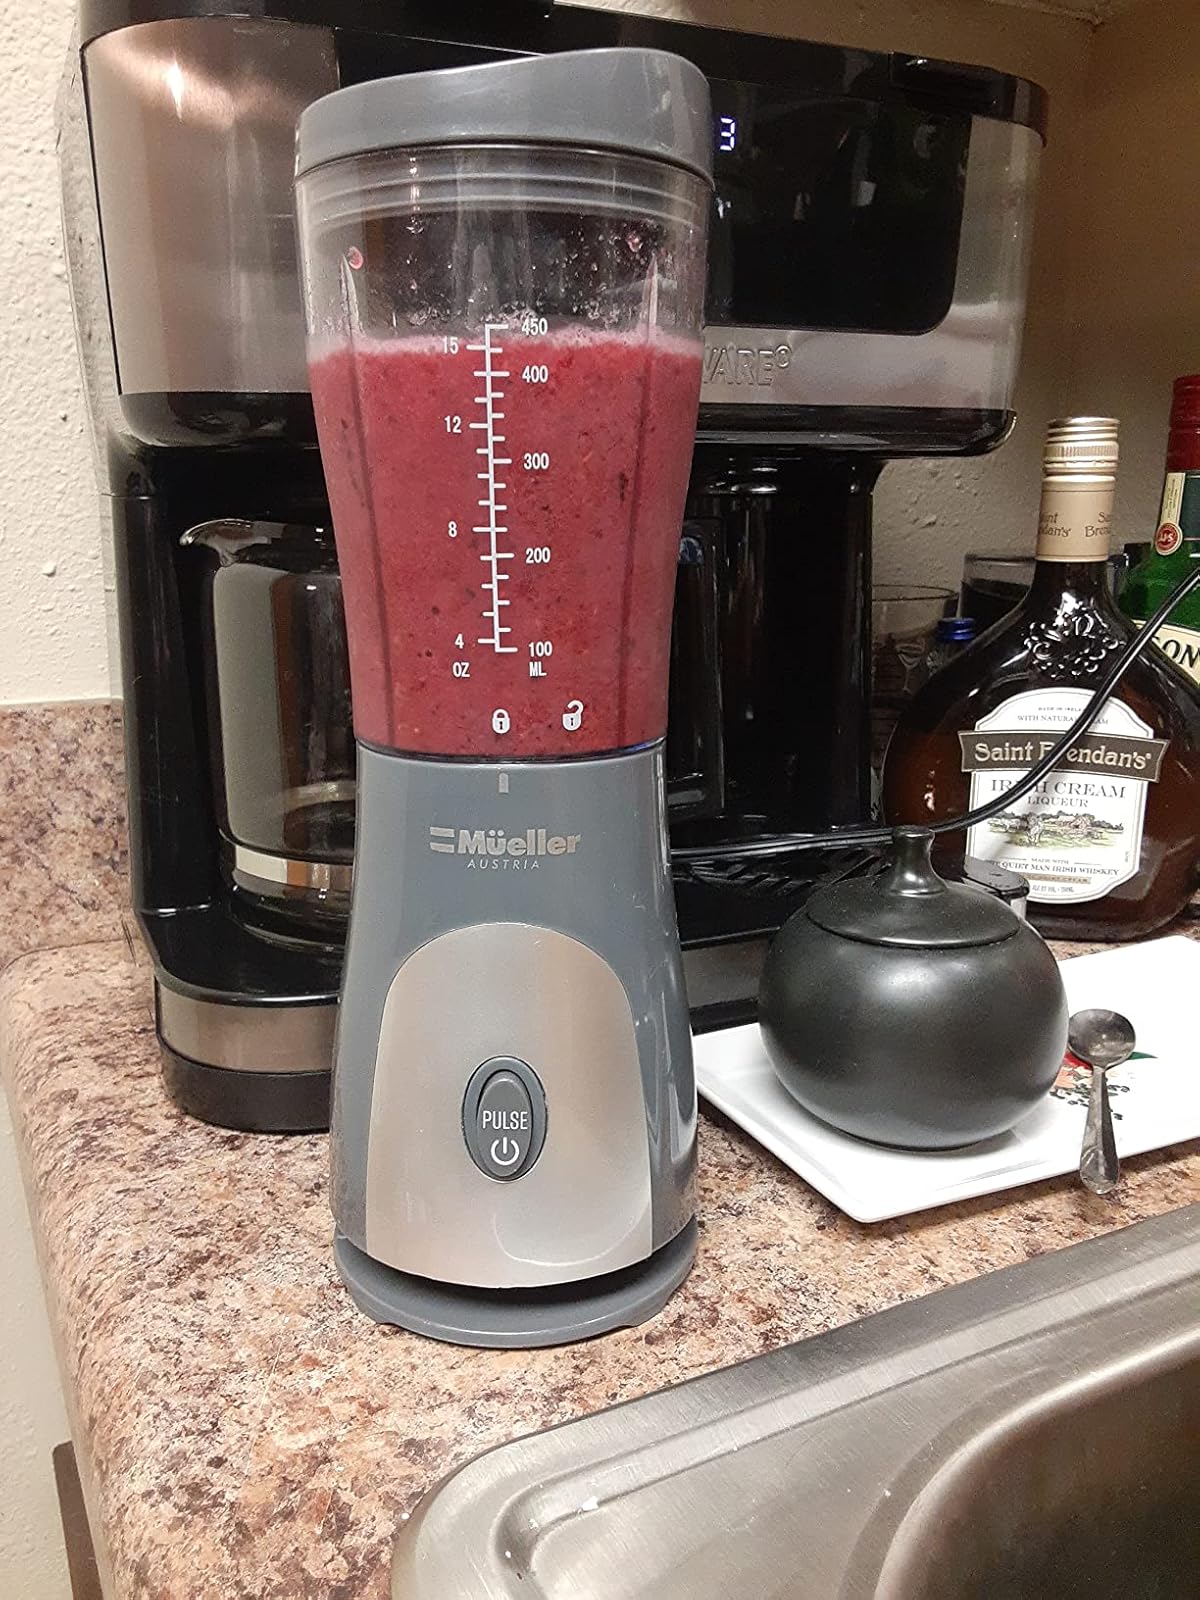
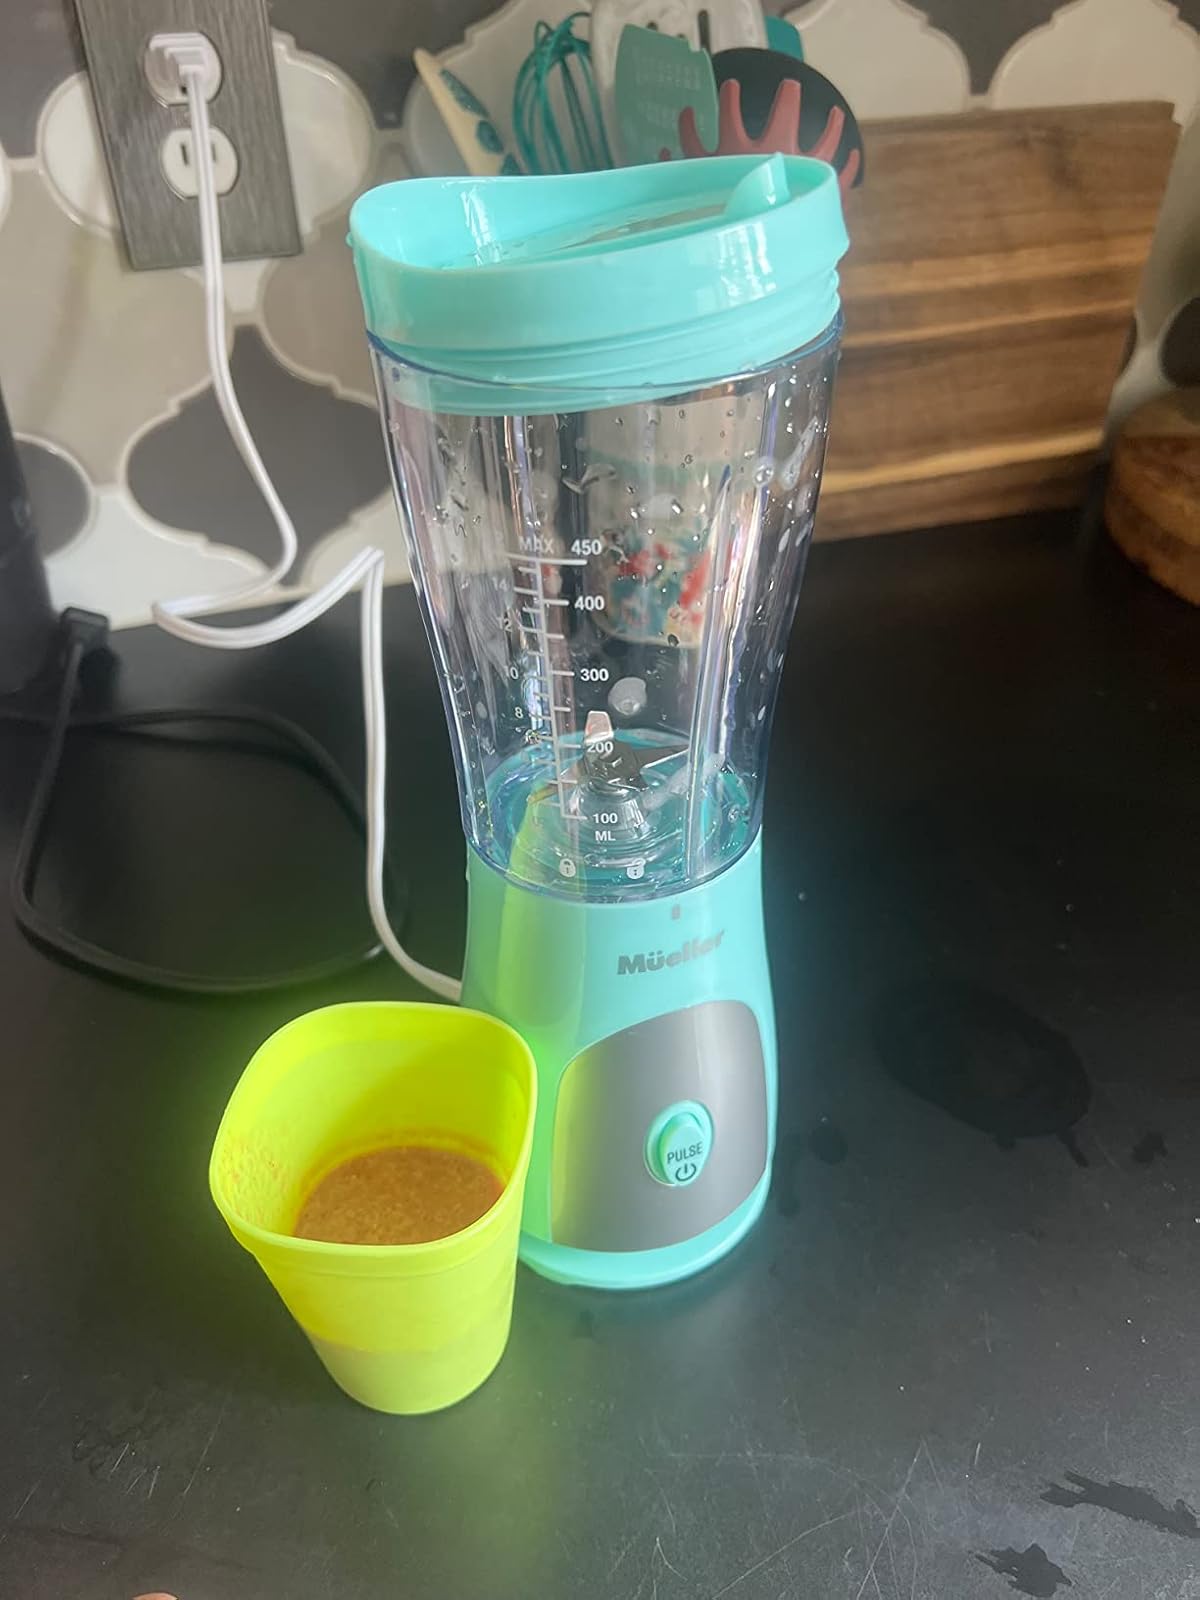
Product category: items_blender
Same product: no